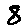
Label: 8